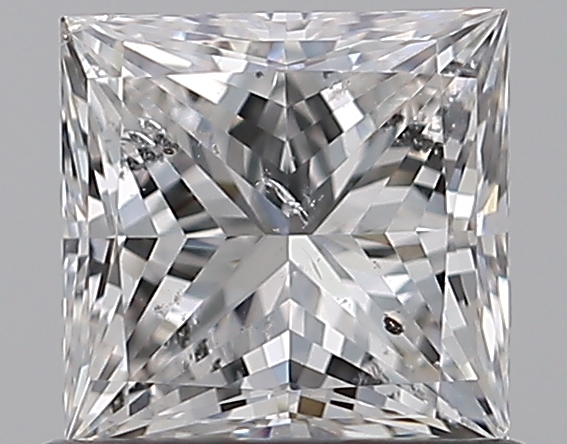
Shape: princess
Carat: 0.8
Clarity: SI2
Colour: F
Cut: EX
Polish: EX
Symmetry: VG
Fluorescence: N
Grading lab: GIA
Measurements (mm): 5.17 x 5.07 x 3.58